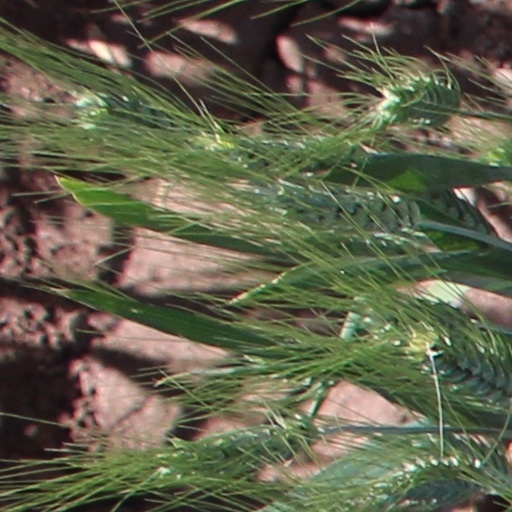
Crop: wheat